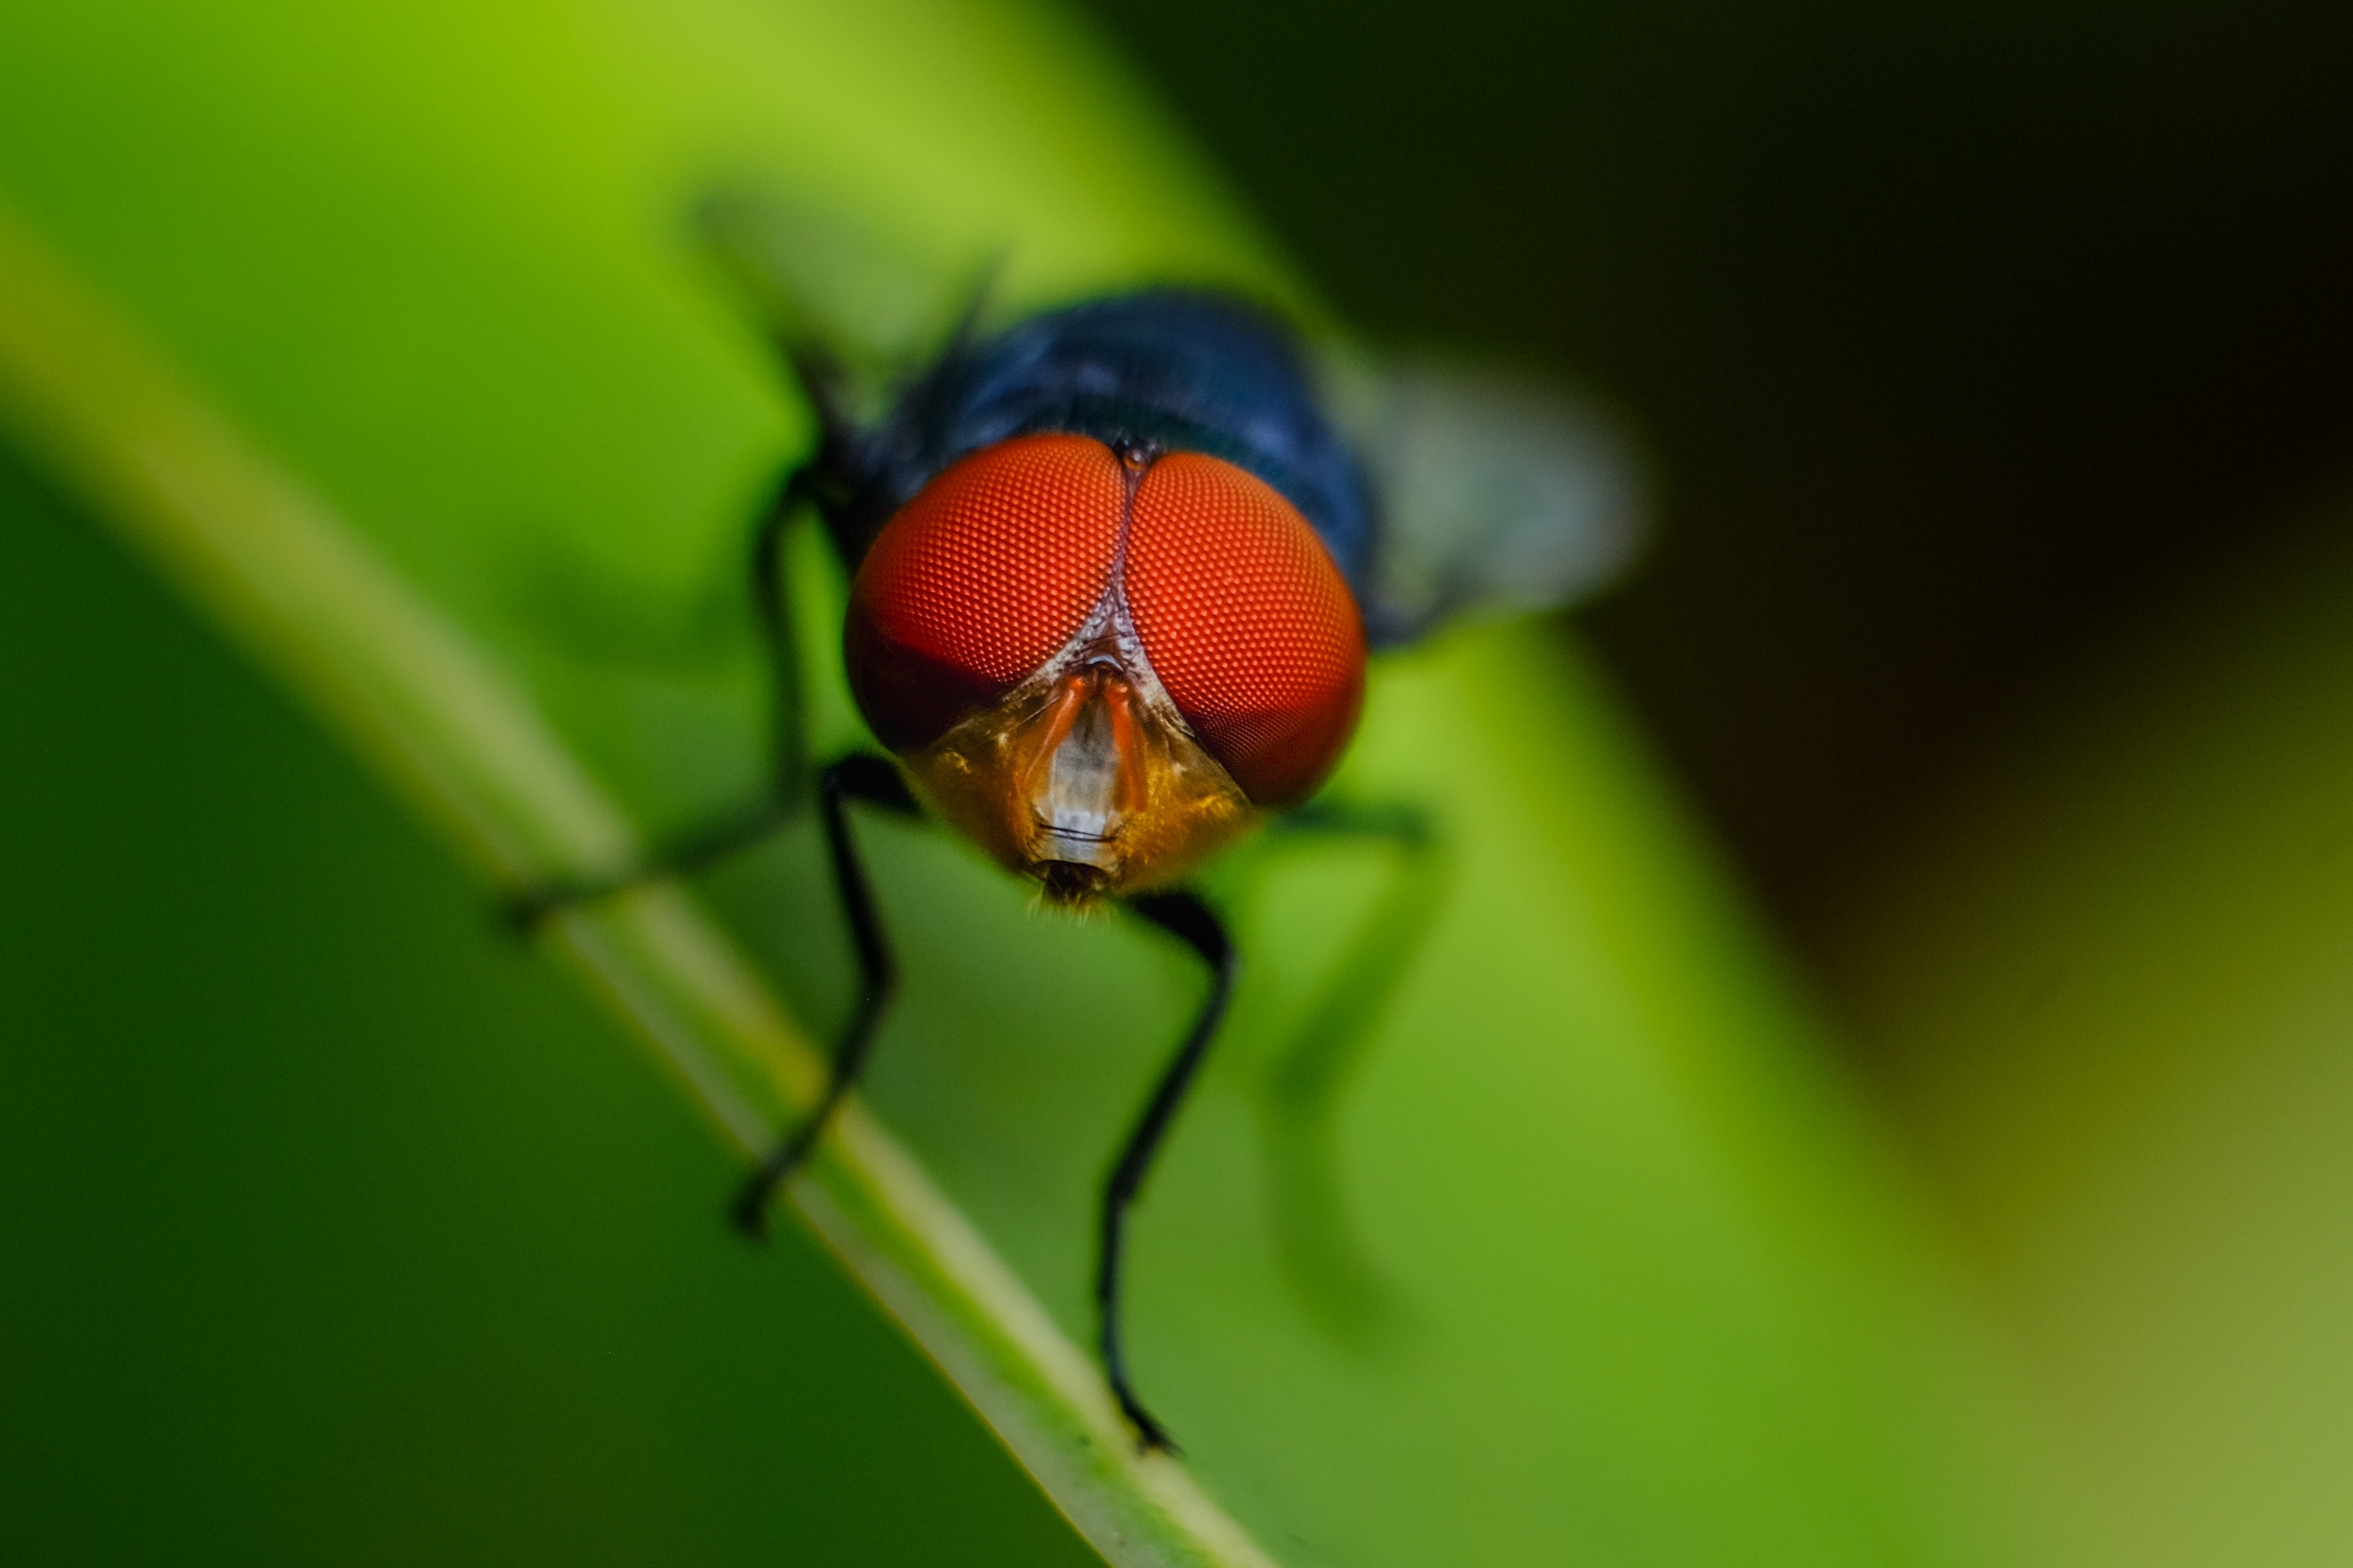
insect, house fly, macro photography, Drosophila melanogaster, green, close up, tachinidae, invertebrate, pest, fly, blowflies, eye, organism, photography, botany, wildlife, net winged insects, dolichopodidae, stock photography, plant stem, bug, plant, arthropod, membrane winged insect, parasite